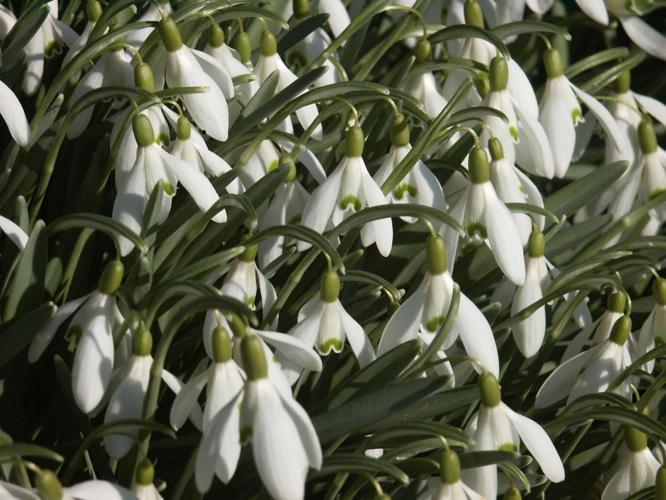
Flower: Snowdrop